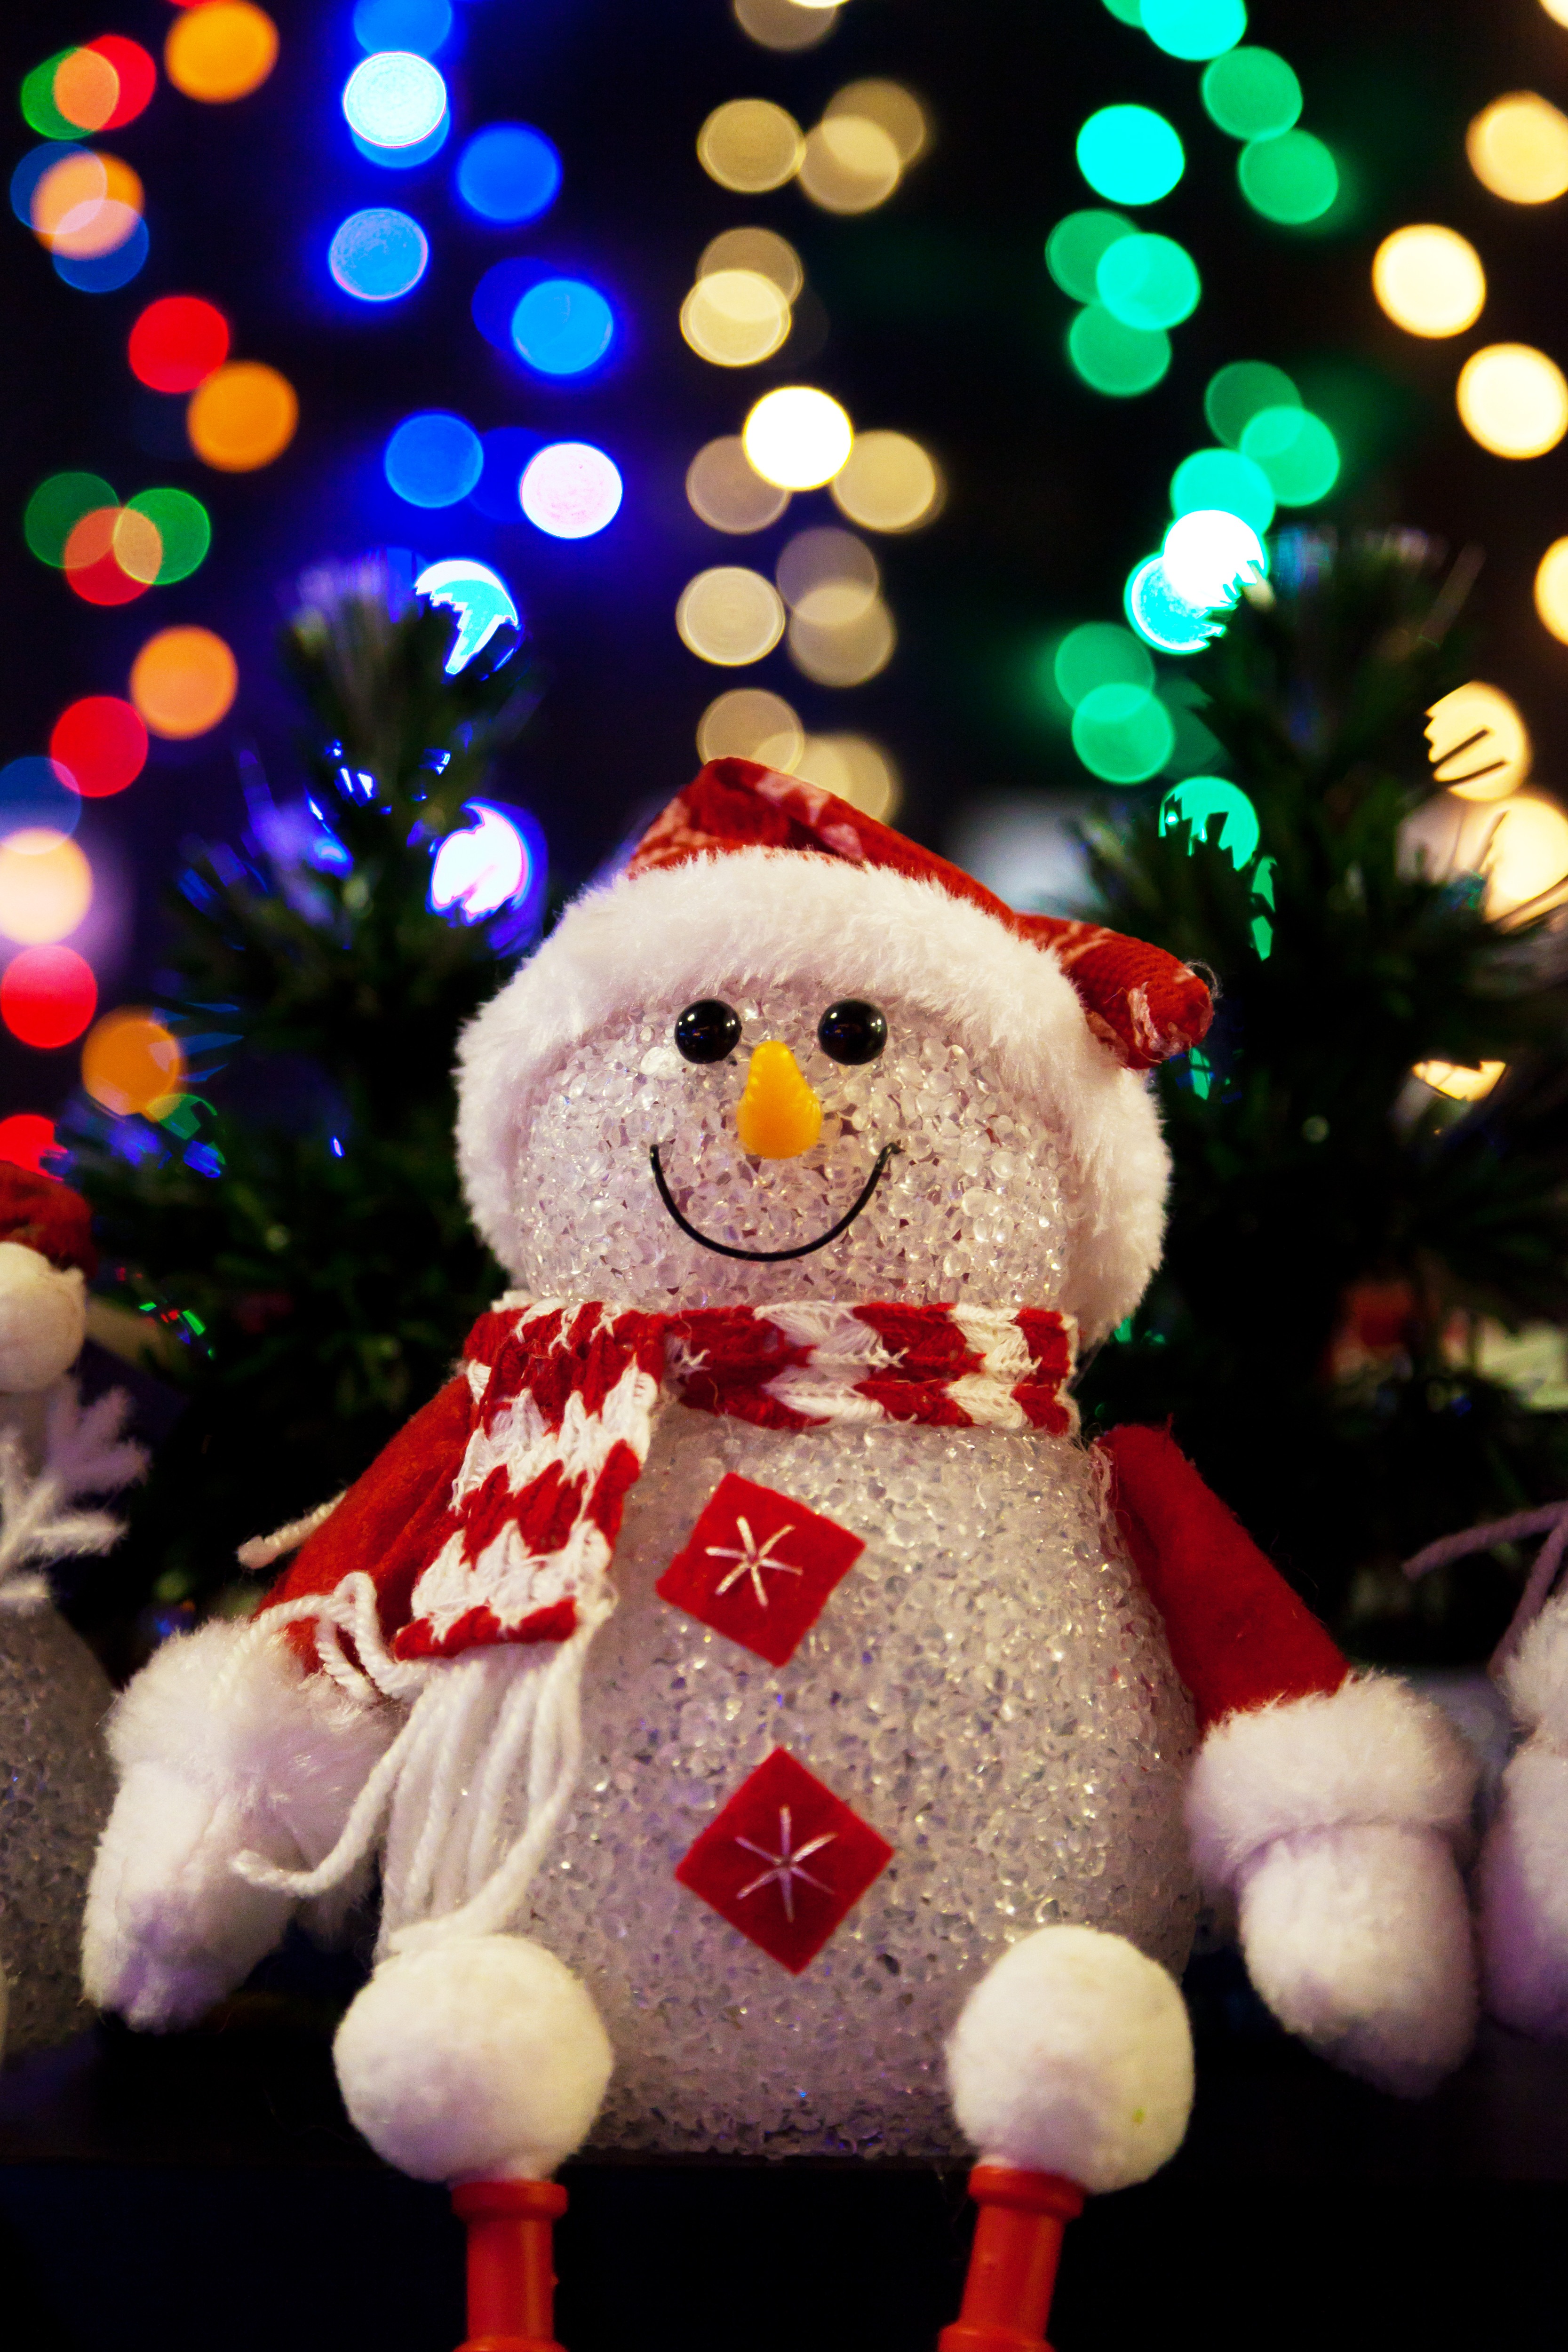
winter, cute, dark, celebration, ice, decoration, symbol, holiday, colorful, blurred, christmas, toy, christmas tree, season, scarf, christmas decoration, lights, happy, snowman, december, xmas, santa claus